Tadeusz Rozwadowski

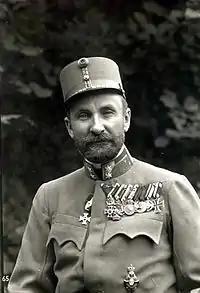
Rozwadowski in an Austro-Hungarian military uniform, 1918

Before the outbreak of World War I, Rozwadowski joined the Austro-Hungarian Army as an artillery officer . He and, later, his son were taught to ride at the famous Spanish Riding School in Vienna. Rozwadowski also served, for many years, as the Austrian military attaché in Bucharest, Romania. In 1914, he was appointed to command the 12th Artillery Brigade attached to the Kraków-based 12th Infantry Division. A skilled commander, he was then appointed to command the 43rd Infantry Division, which he led during the victorious battle of Gorlice. He was awarded the Military Order of Maria Theresa for his distinguished conduct in that battle. He is also credited with the discovery of an artillery barrage tactic called "Feuerwalze" – "Fire-roller". In the Austro-Hungarian Army he rose to the rank of "Feldmarschalleutnant" (Lieutenant General).